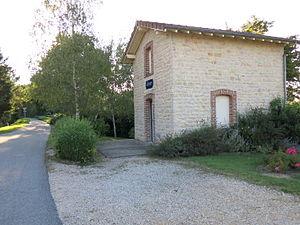
L'Ecotet à Louhans (Saône-et-Loire). C'est l'ancienne petite gare de l'ancien train de Tournus à Louhans.
La Compagnie des chemins de fer d'intérêt local de Saône-et-Loire est créée pour construire et exploiter un réseau ferroviaire à voie métrique dans le département de Saône-et-Loire entre 1901 et 1945.